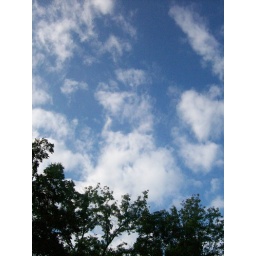
the sky above my house